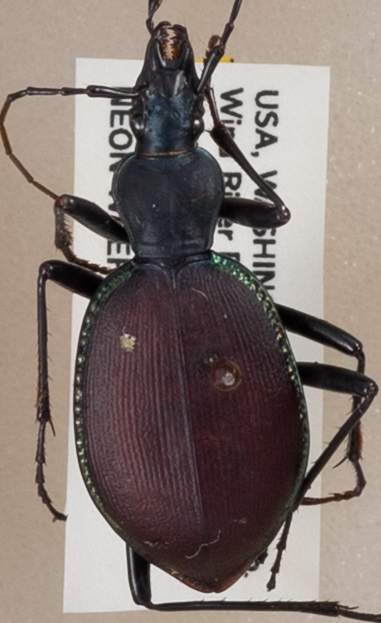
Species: Scaphinotus angusticollis
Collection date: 2019-09-10
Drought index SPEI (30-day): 0.412
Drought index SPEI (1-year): -1.45
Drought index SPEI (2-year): -1.623